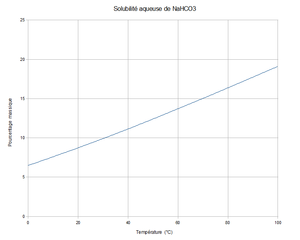
Solubilité aqueuse du bicarbonate de soude
Le bicarbonate de sodium, l'hydrogénocarbonate de sodium en nomenclature moderne, est un composé chimique inorganique décrit par la formule brute NaHCO₃.